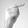
ASL letter: G